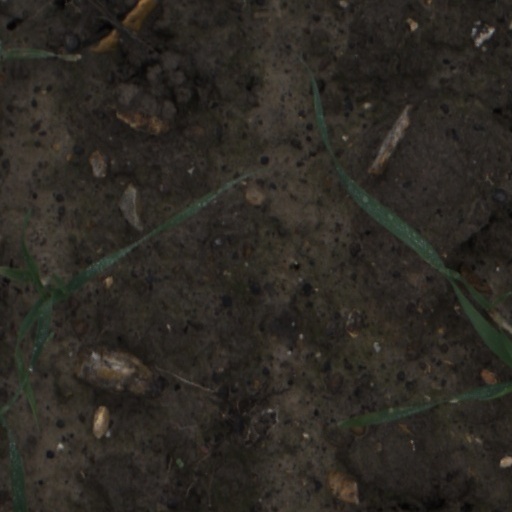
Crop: wheat